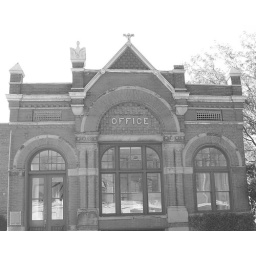
A historical office building in Omaha Ne